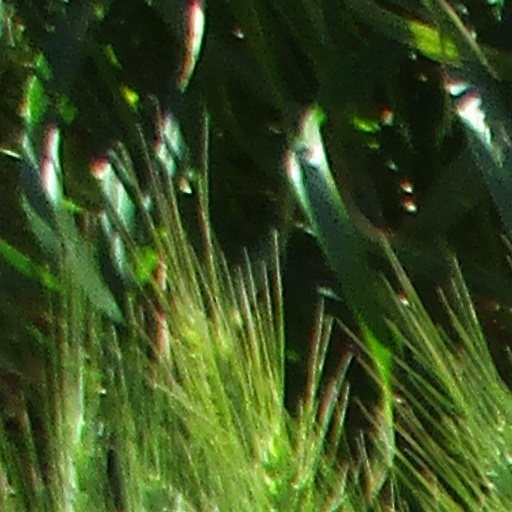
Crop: wheat